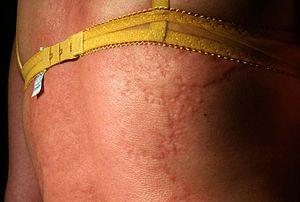
L'urticaire est une dermatose inflammatoire marquée par un œdème dermique ou dermo-hypodermique. La forme superficielle est la plus fréquente. Elle s'exprime par une éruption cutanée érythémateuse et papuleuse dont les lésions sont typiquement fugaces, migratrices et prurigineuses. Le diagnostic est clinique.